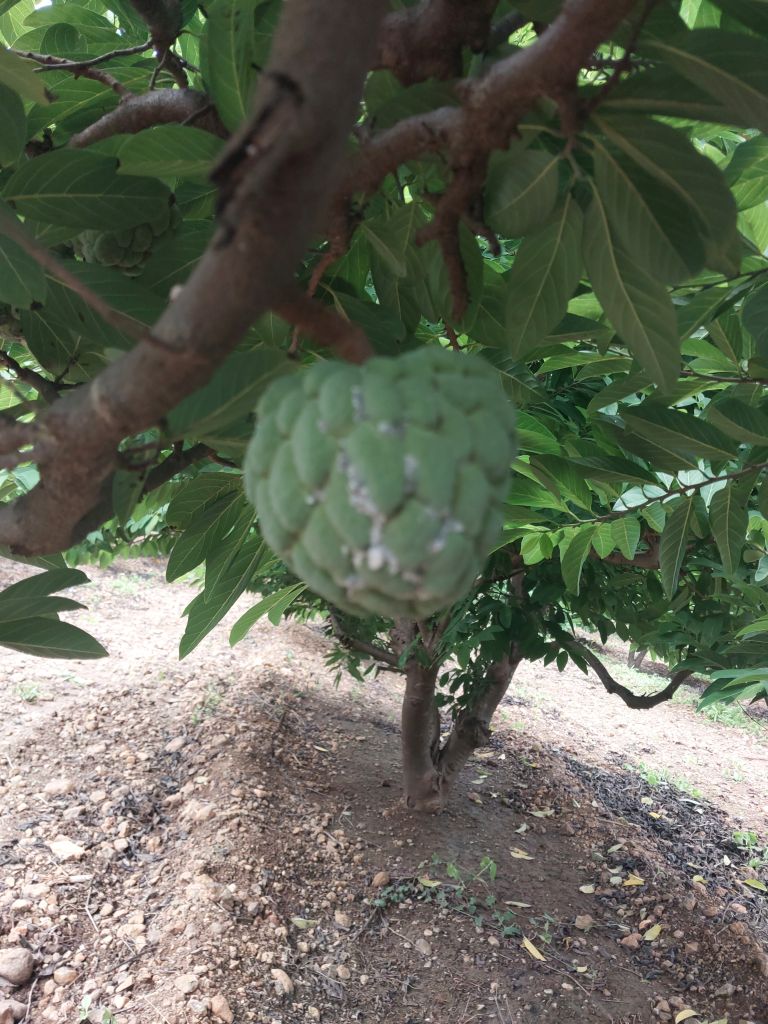
Disease label: Mealy Bug